Constantine Plan

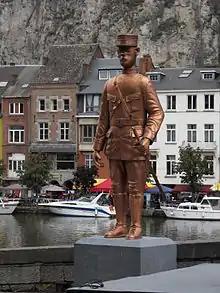
A Statue of Charles de Gaulle in Dinant

On October 3, 1958, French president Charles de Gaulle appeared before the people of Algeria, in the city of Constantine, and unveiled plans for a new development project to be financed by Metropolitan France. De Gaulle reaffirmed France's determination for renovation and his commitment towards developing French Algeria. He made bold promises for sweeping changes meant to improve every factor of Algeria's social, cultural, and economic system. He asserted that it was only through this transformation that Algeria would prosper, further elaborating that peace would be achieved, but only France was willing and able to provide the necessary aid to help Algeria accomplish these goals. De Gaulle denounced “extremism”, stating that turning towards extremist groups for guidance is a foolish endeavor that will only lead to destruction and that these groups that incite unrest and wage war on France are not capable of providing Algeria with the same means that France is offering to give them. The speech noted a dichotomy of choice between either war or brotherhood. De Gaulle made it clear that of the two he preferred brotherhood, but only under French terms. Historical experts have identified the speech as being perceived by De Gaulle as an opportunity to undermine the growing unrest and support for the Front de libération nationale (FLN), or the National Liberation Front in Algeria. This claim is based on the fact that the speech came during the peak of the Algerian War as France and the FLN were locked in a heated battle for Algerian independence. The Constantine Plan also served as an attempt to keep Algeria squarely in the Eurafrican zone. By taking hold of the country's economic development, France hoped to be able to prevent the spread of communism.